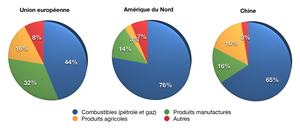
Exportations africaines par secteur. 2004.
L’Afrique est le continent le moins développé et le moins avancé de la planète. La situation économique progresse rapidement mais pose la question, dans un contexte de forte progression de sa démographie, de sa capacité à faire face à la progression du chômage de masse.